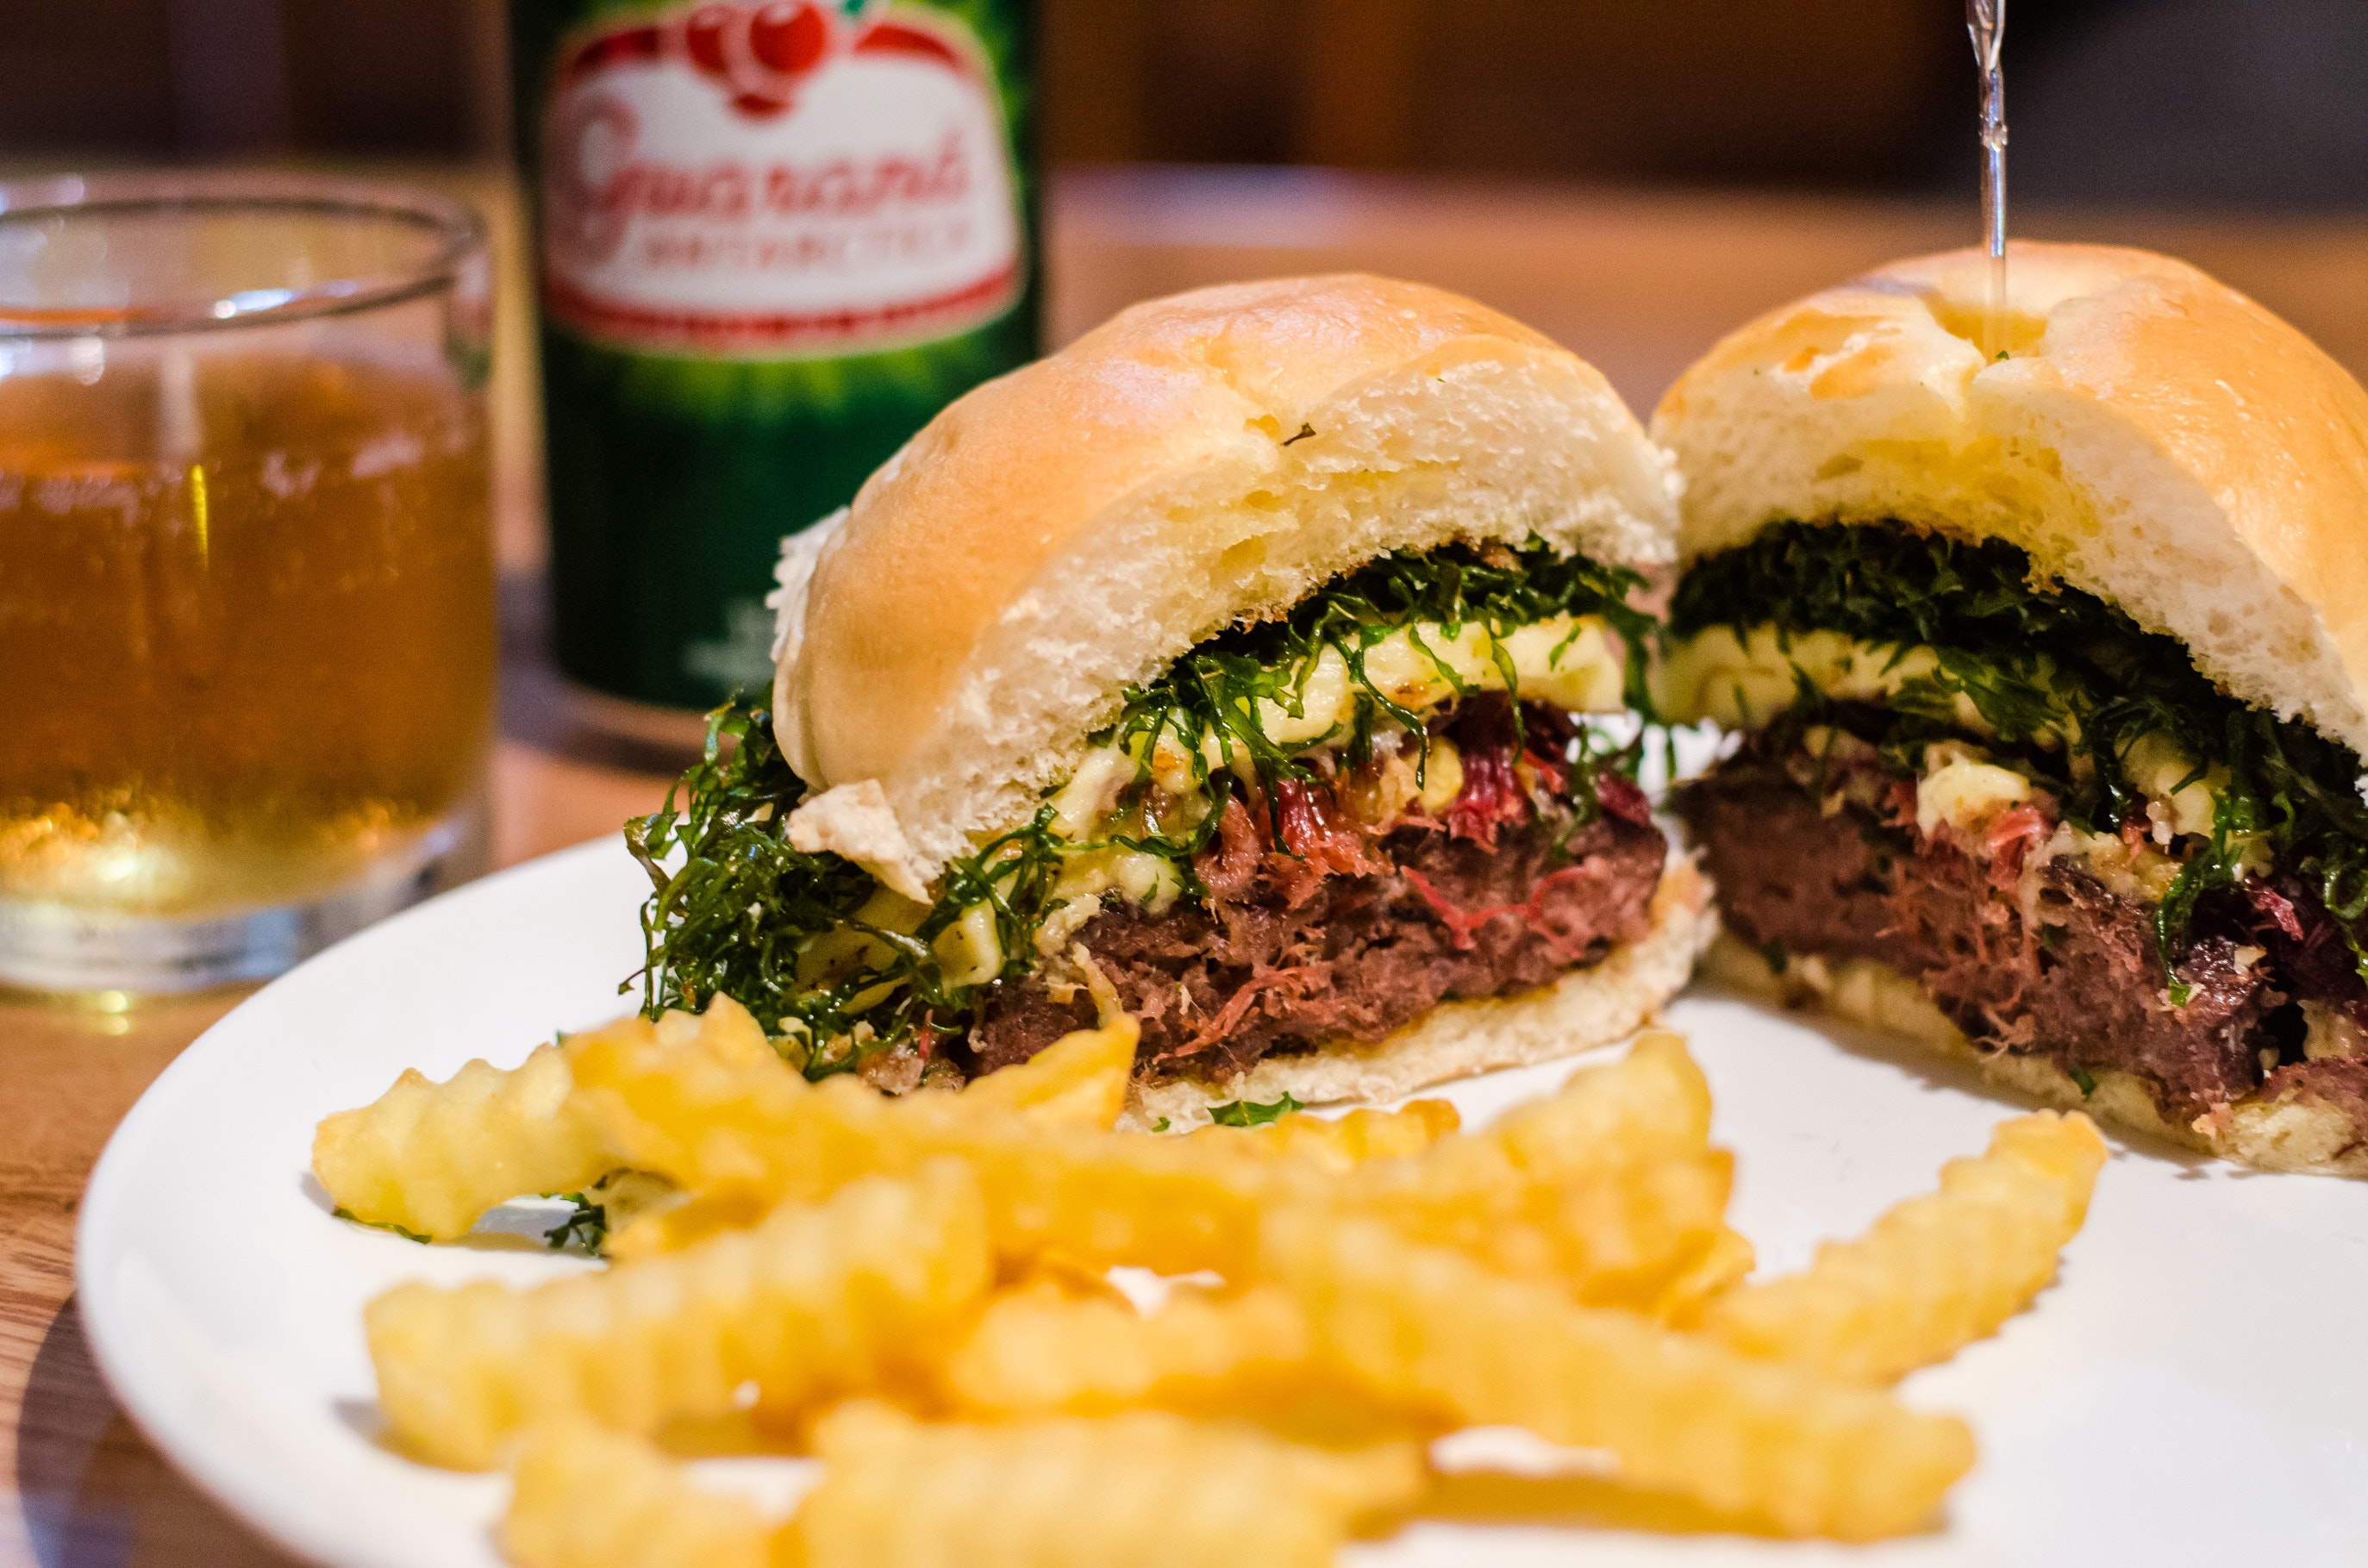
dish, food, cuisine, buffalo burger, ingredient, junk food, hamburger, cheeseburger, veggie burger, fast food, slider, produce, fried food, Burger king premium burgers, breakfast sandwich, sloppy joe, finger food, american food, patty, bun, french fries, Rou jia mo, cemita, recipe, meat, baked goods, brunch, sandwich